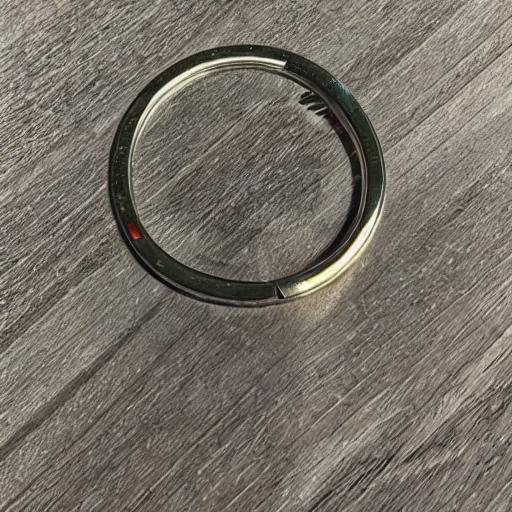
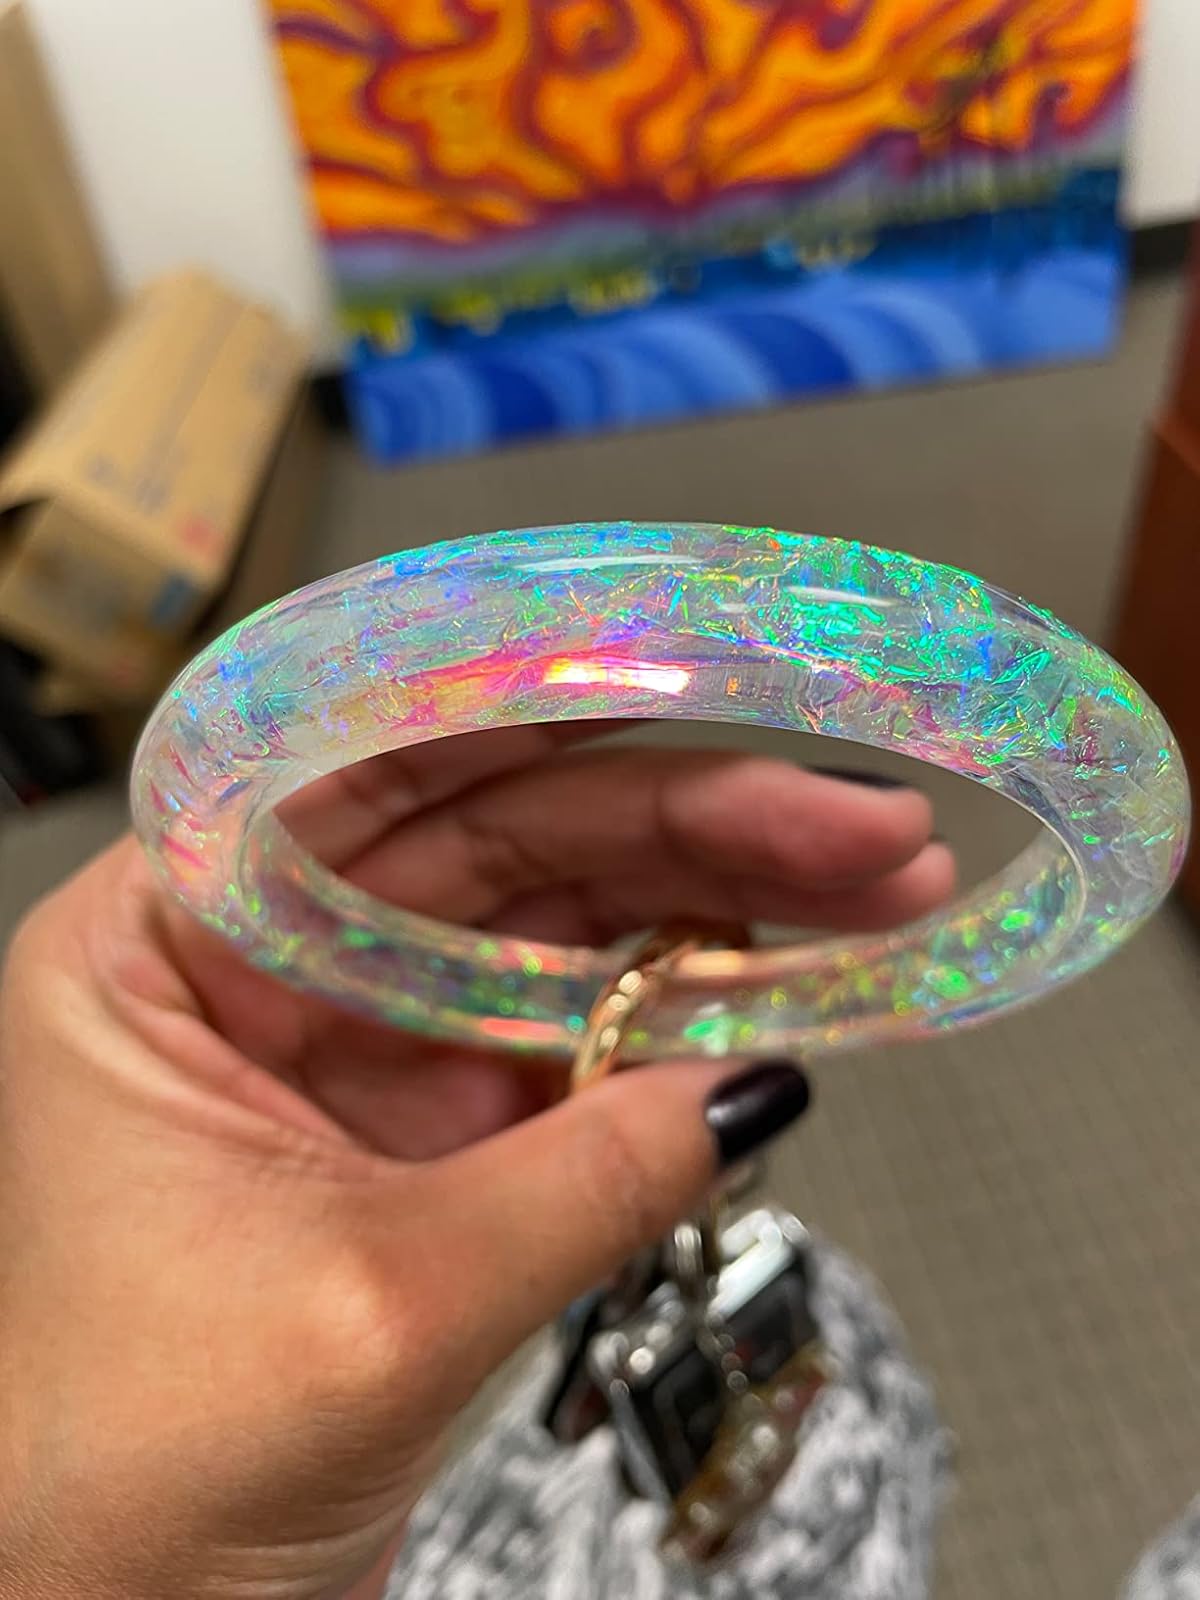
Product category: accessories_keychain
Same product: no